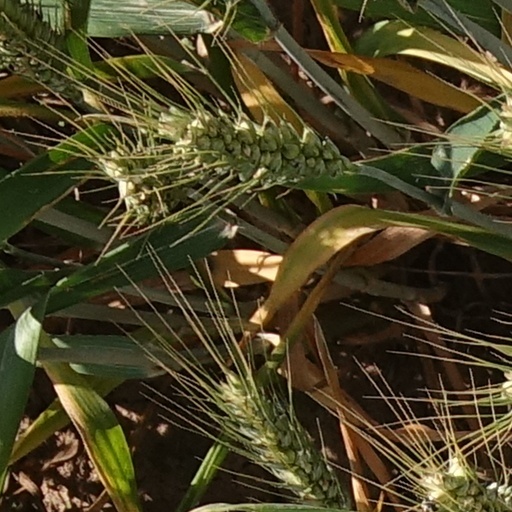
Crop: wheat